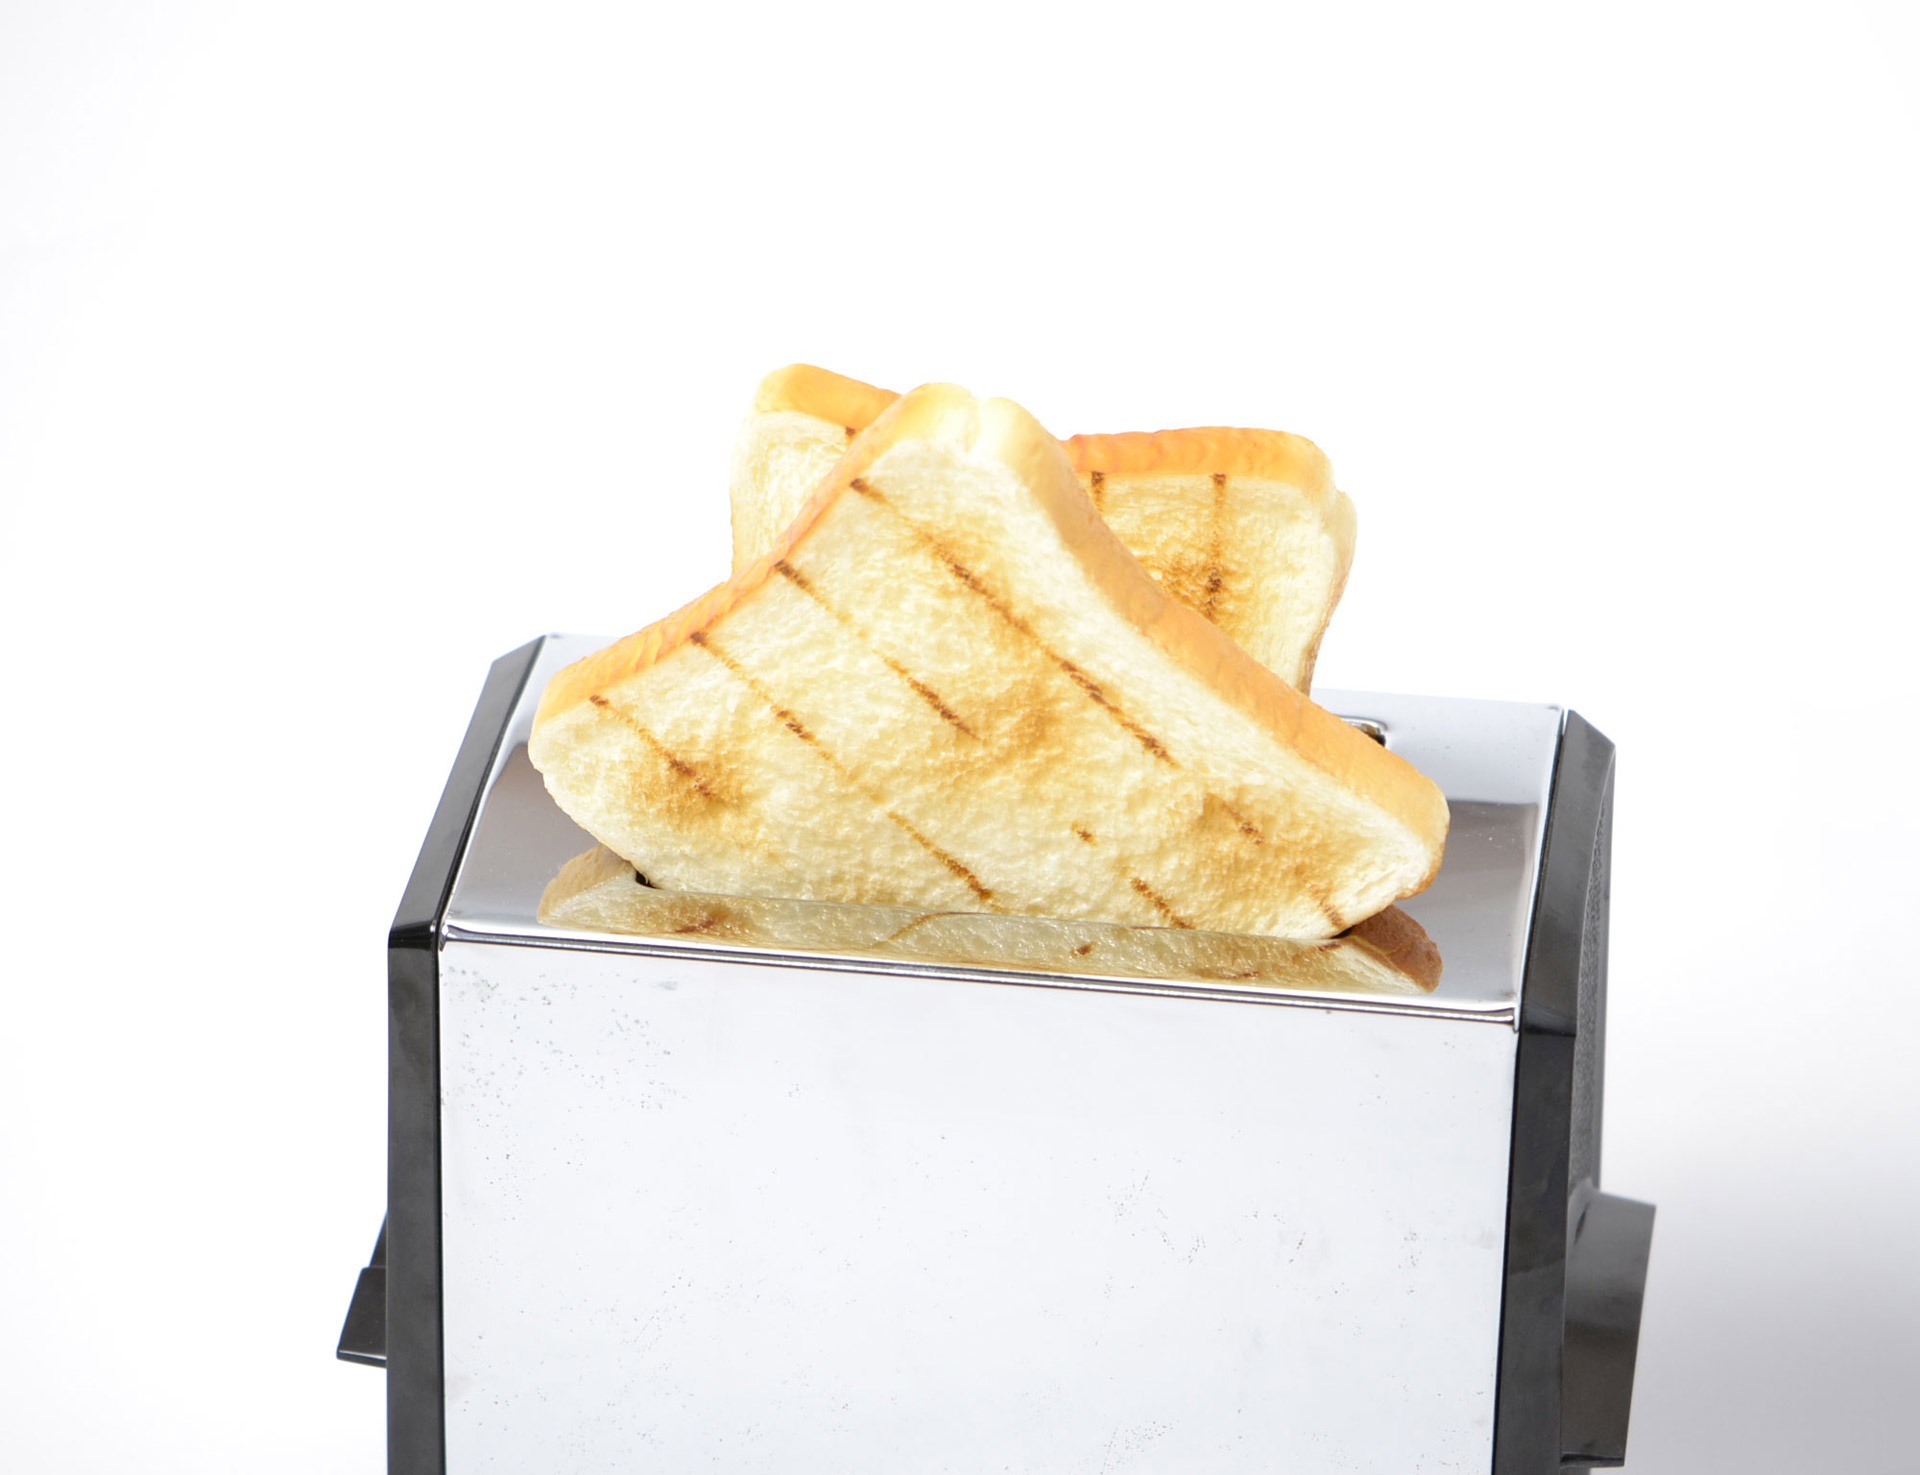
morning, dish, meal, food, breakfast, lunch, cuisine, bread, slice, toast, junk food, toaster, pop up toaster, white back